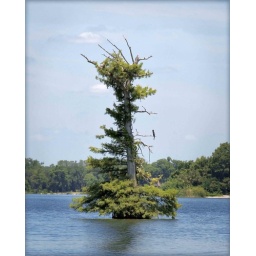
This lake has many trees growing in the middle of it.